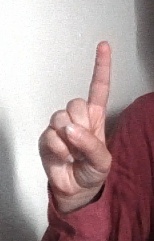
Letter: bb